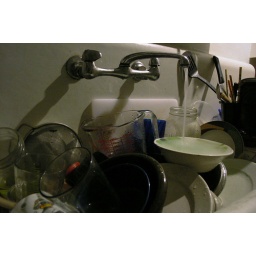
The only clean bowl in the house